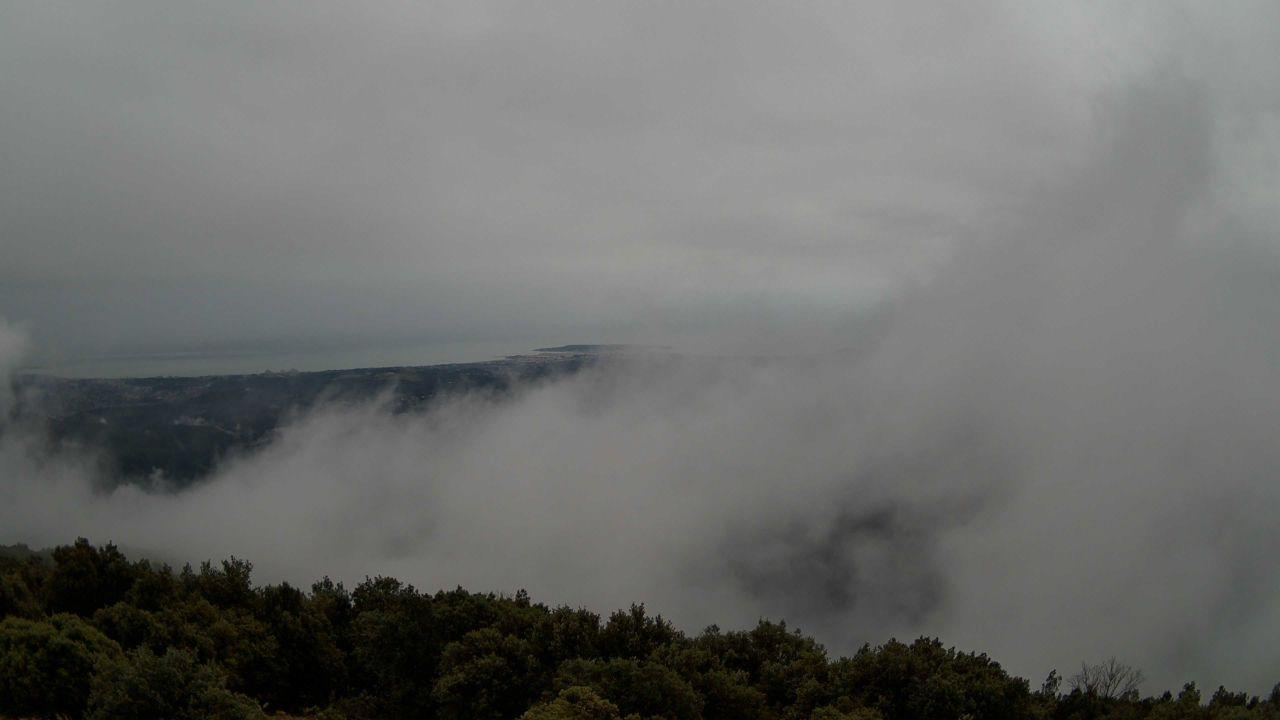
Fire: no
Smoke: no